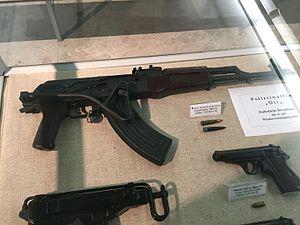
Musée de la Police de Berlin
La Volkspolizei est la police de la République démocratique allemande entre 1945 et 1990. Ses agents sont surnommés les VoPos.
Le Walther PP est un pistolet allemand à double action mis en production en 1929 par la société Carl Walther GmbH. La majorité de ces armes étaient calibrées en 7,65 mm Browning, mais trois autres calibres étaient aussi proposés.